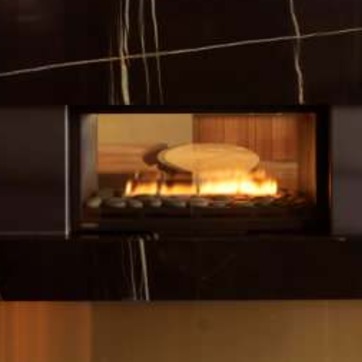
Material: other